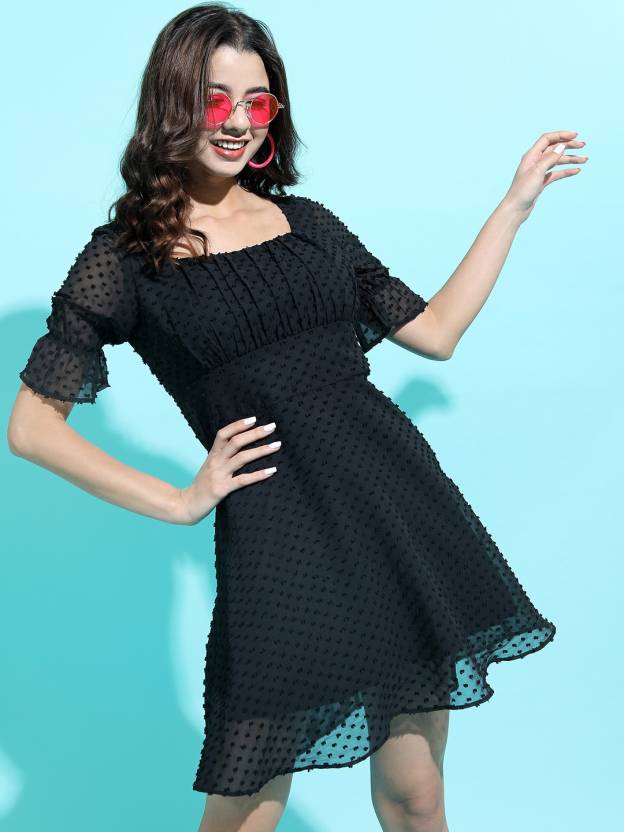
Product: Women Fit and Flare Black Dress
Price: ₹449
Colors: Black
Pattern: Solid